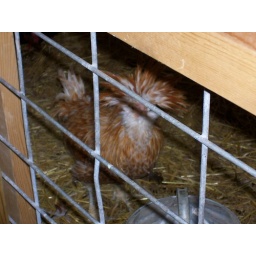
The fun-headed chicken from the apple orchard in Rockford.